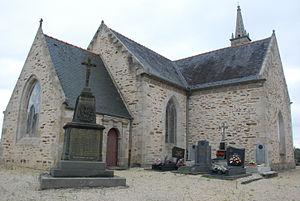
Monument aux morts - Lanarvily-29
Lanarvily [lanaʁvili] est une commune du département du Finistère, dans la région Bretagne, en France.
Lanildut [lanildyt] est une commune du département du Finistère, dans la région Bretagne, en France.